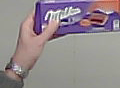
Product: milka_chocolate